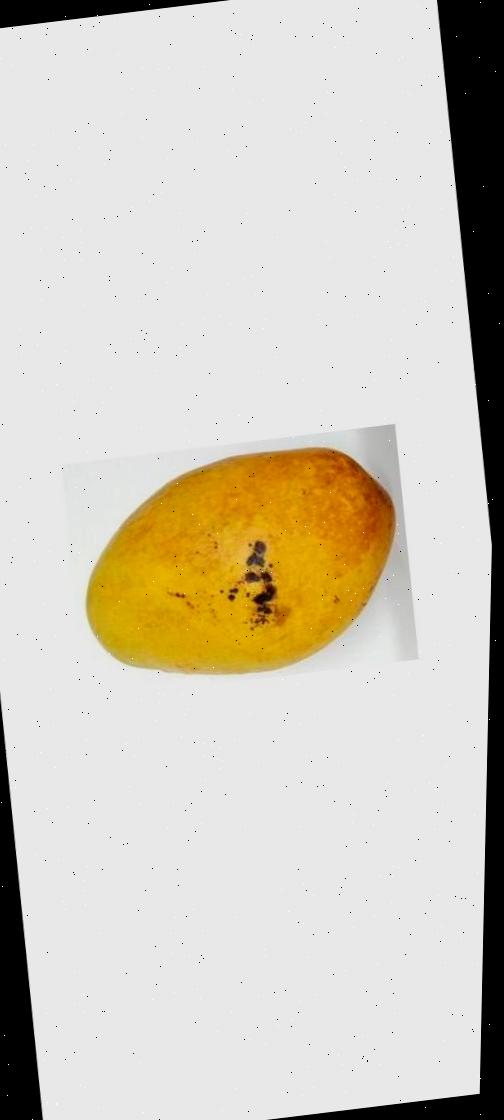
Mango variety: Bari-11